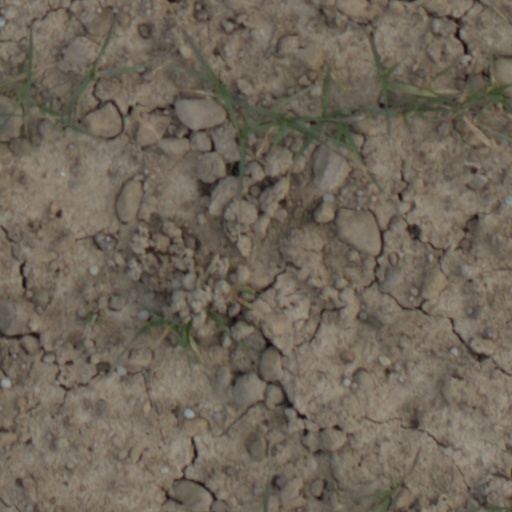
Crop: wheat